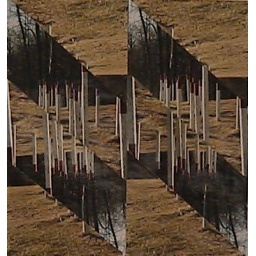
some poles stuck in the ground at the bottom of a hill to stop cars from rolling into the lake.